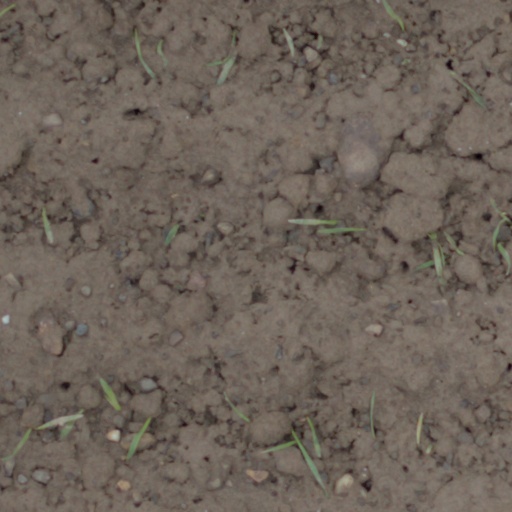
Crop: wheat